Tune Group

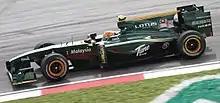
Lotus Racing car with Tune Group logos.

Tune Group is a partner of The Football League and the FA Cup. It contracted to partner the Professional Games Match Officials (PGMO) for seven years and ran for three years for the course of the 2010–2011 season. Previously, PGMO was affiliated with the Tune Group subsidiary AirAsia.